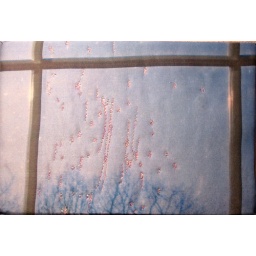
melt against the blue sky